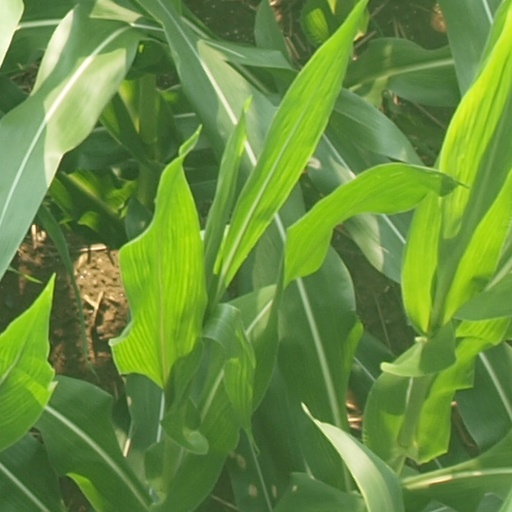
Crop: maize; corn